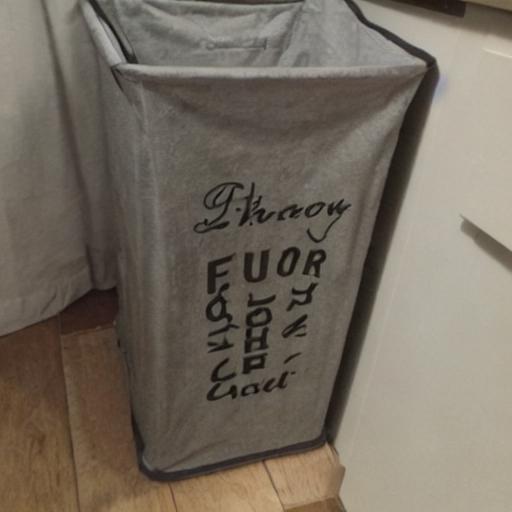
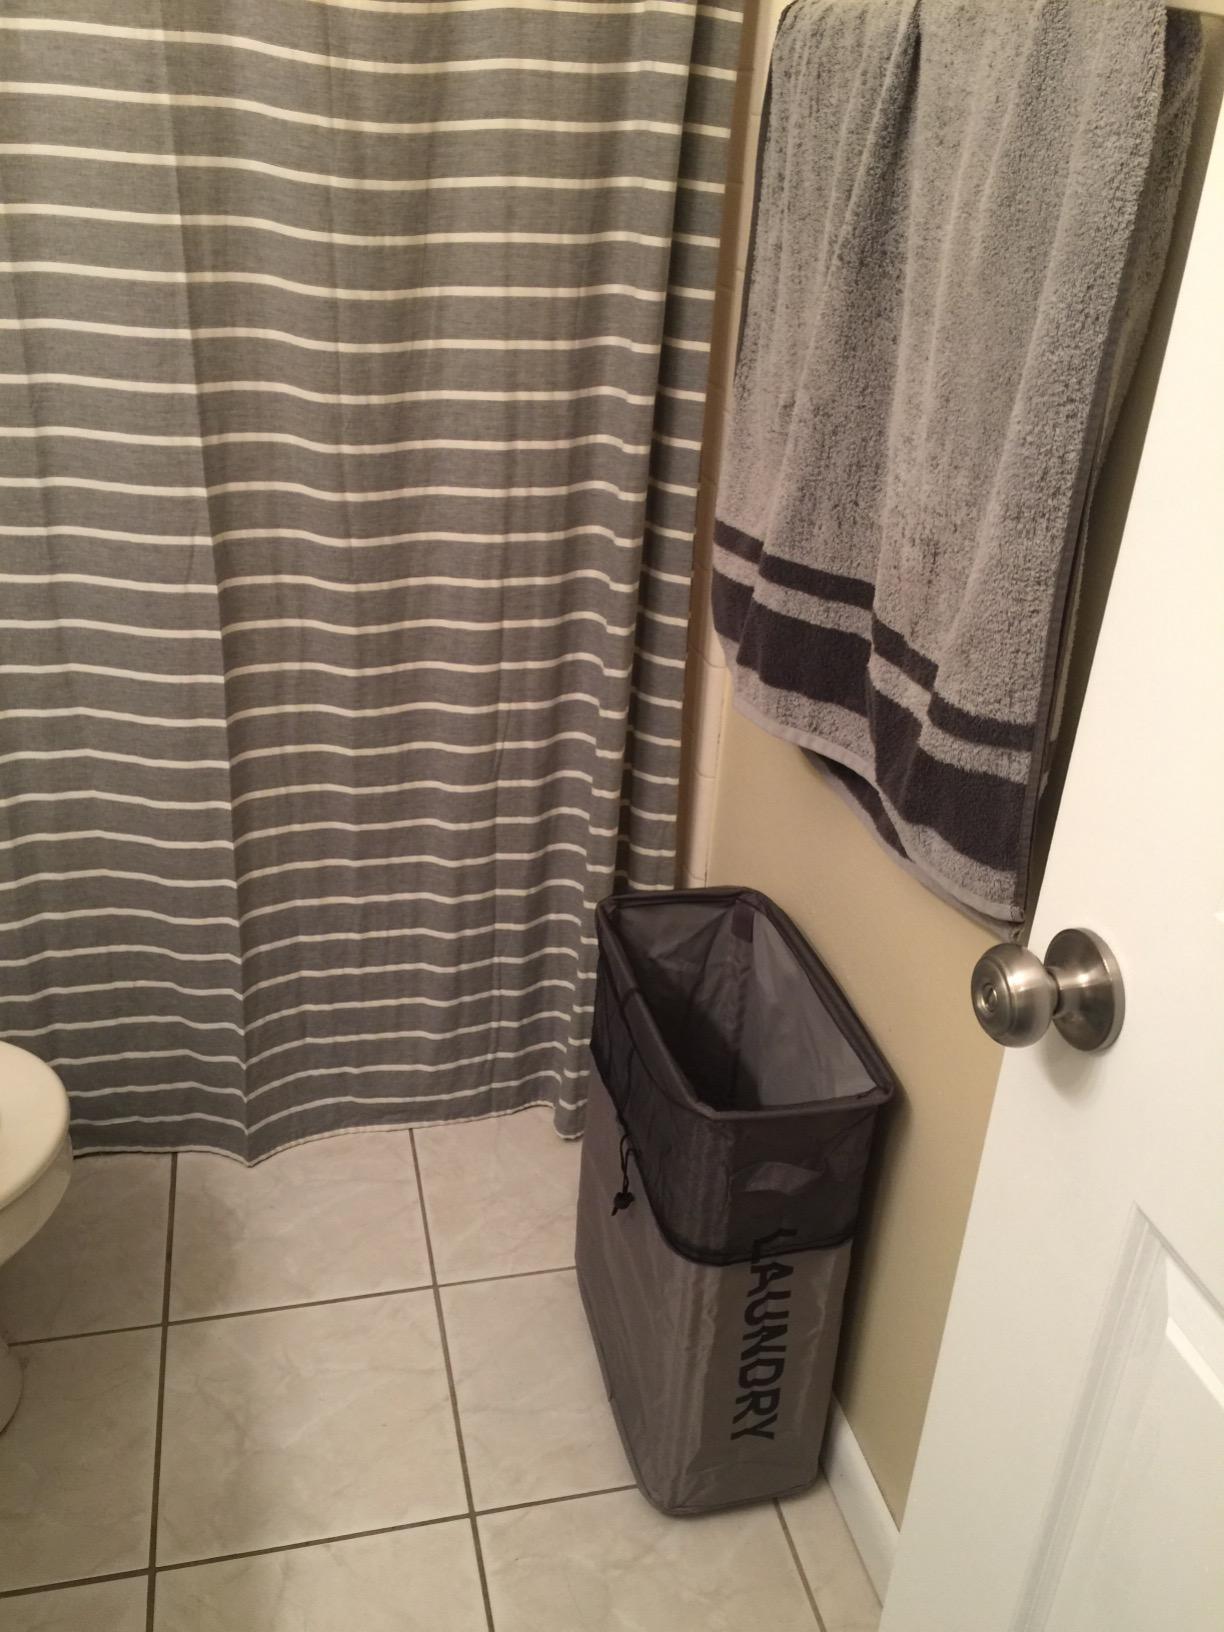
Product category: items_hamper
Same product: no